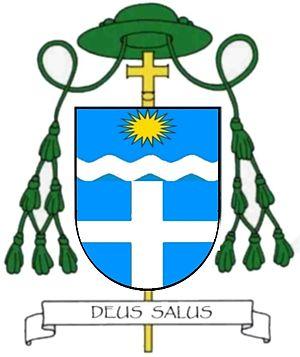
Anton Schlembach, né le 7 février 1932 à Münnerstadt et mort le 15 juin 2020 à Spire, est un prélat catholique allemand, évêque du diocèse de Spire de 1983 à 2007 et évêque émérite de ce même diocèse. Il est également grand prieur de la lieutenance allemande de l'ordre du Saint-Sépulcre de 1991 à 2006.